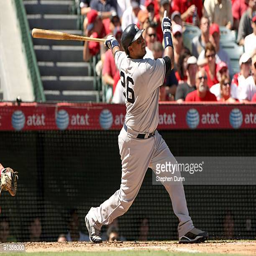
baseball player bats against sports team